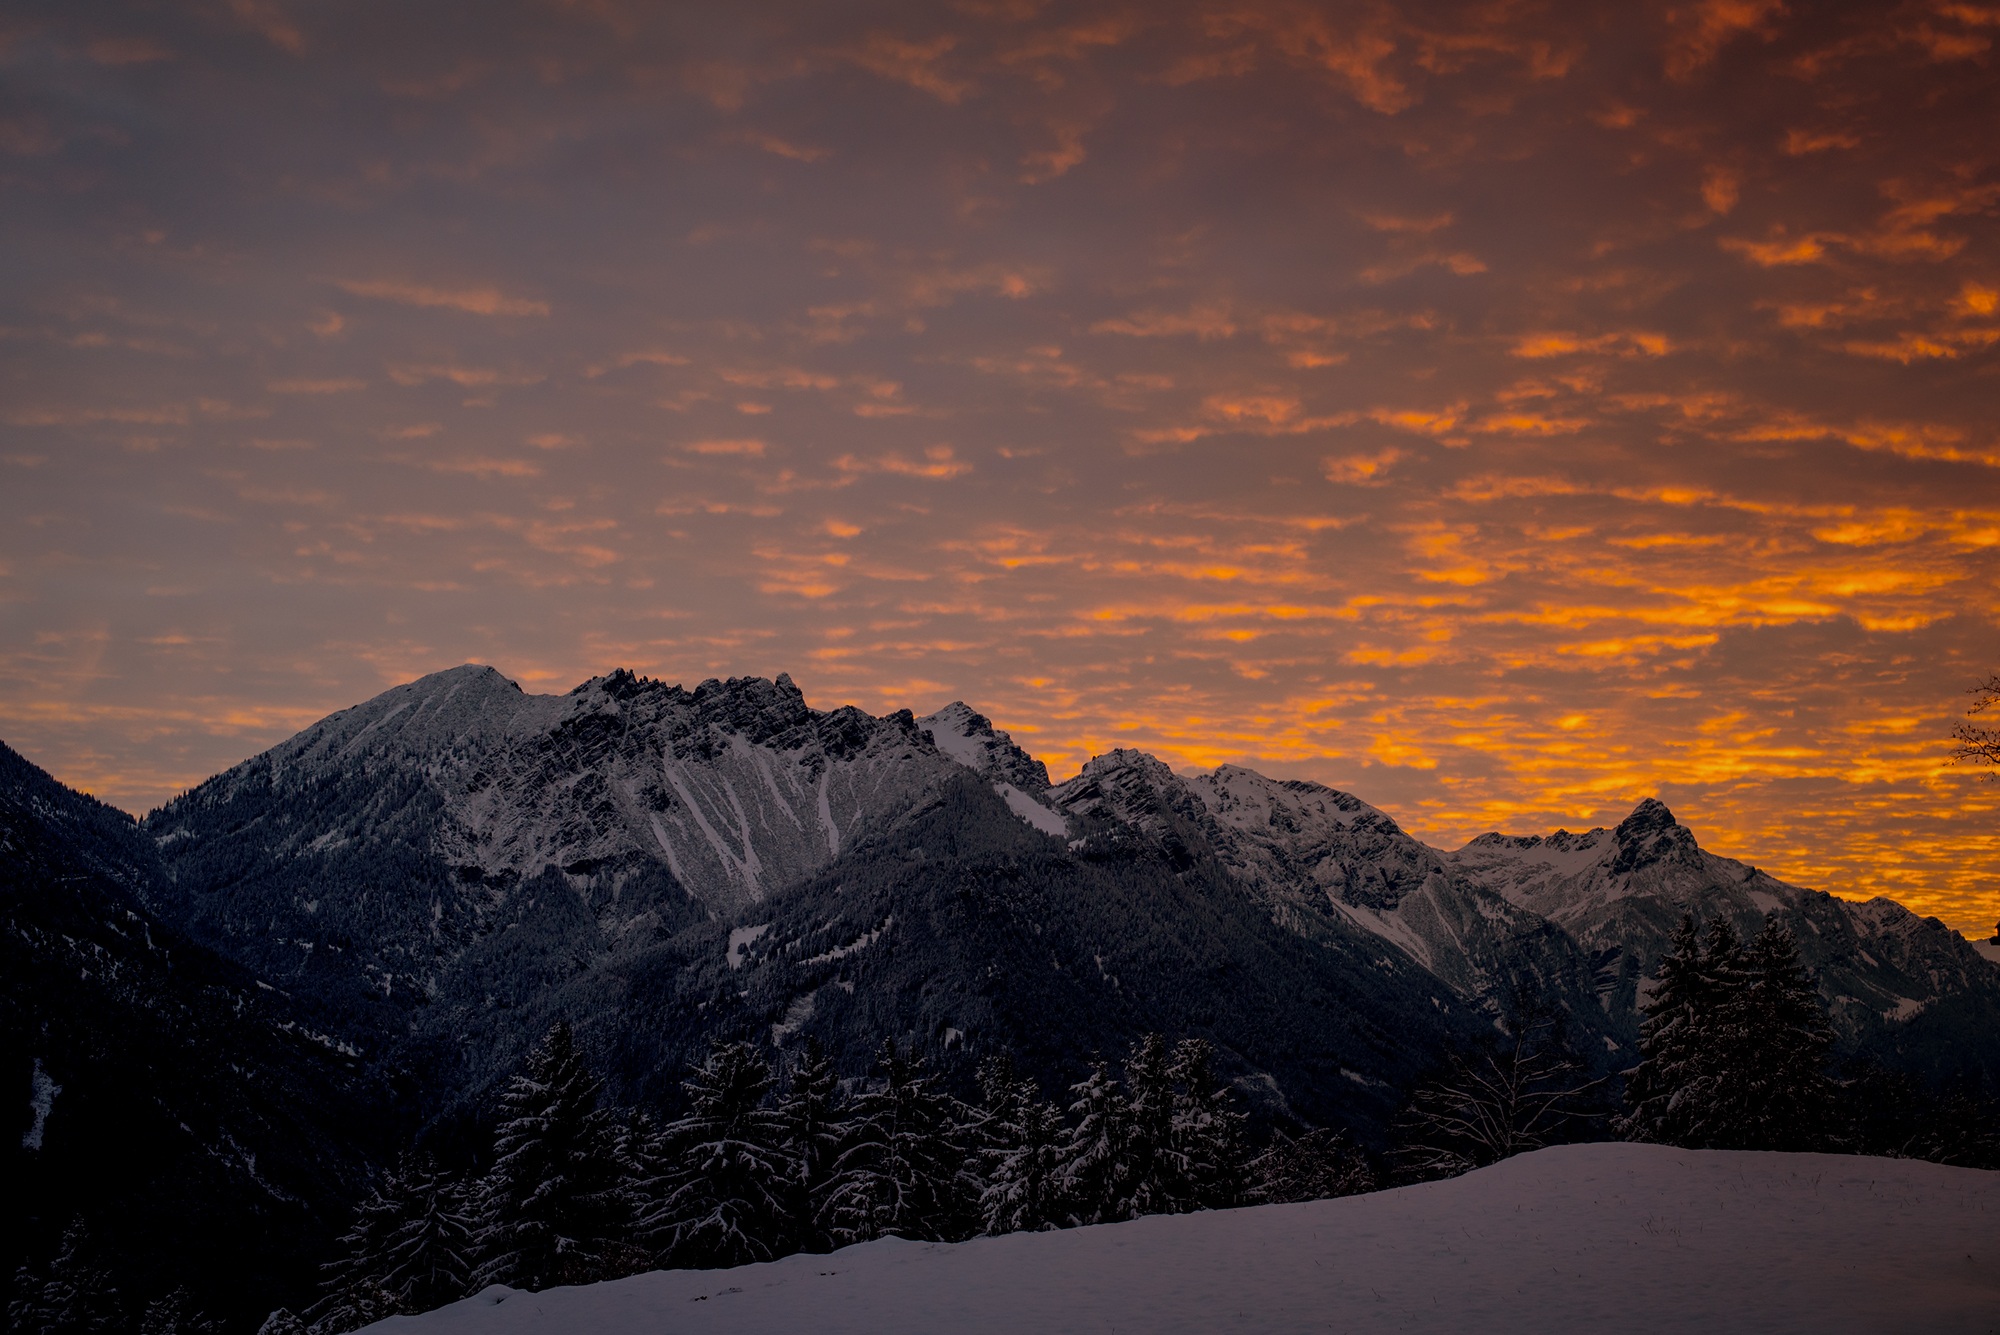
landscape, nature, rock, mountain, snow, winter, cloud, sky, sun, sunrise, sunset, sunlight, morning, hill, dawn, mountain range, dusk, evening, weather, summit, mountains, outlook, cold season, weather mood, landform, mountain peaks, atmospheric phenomenon, mountainous landforms